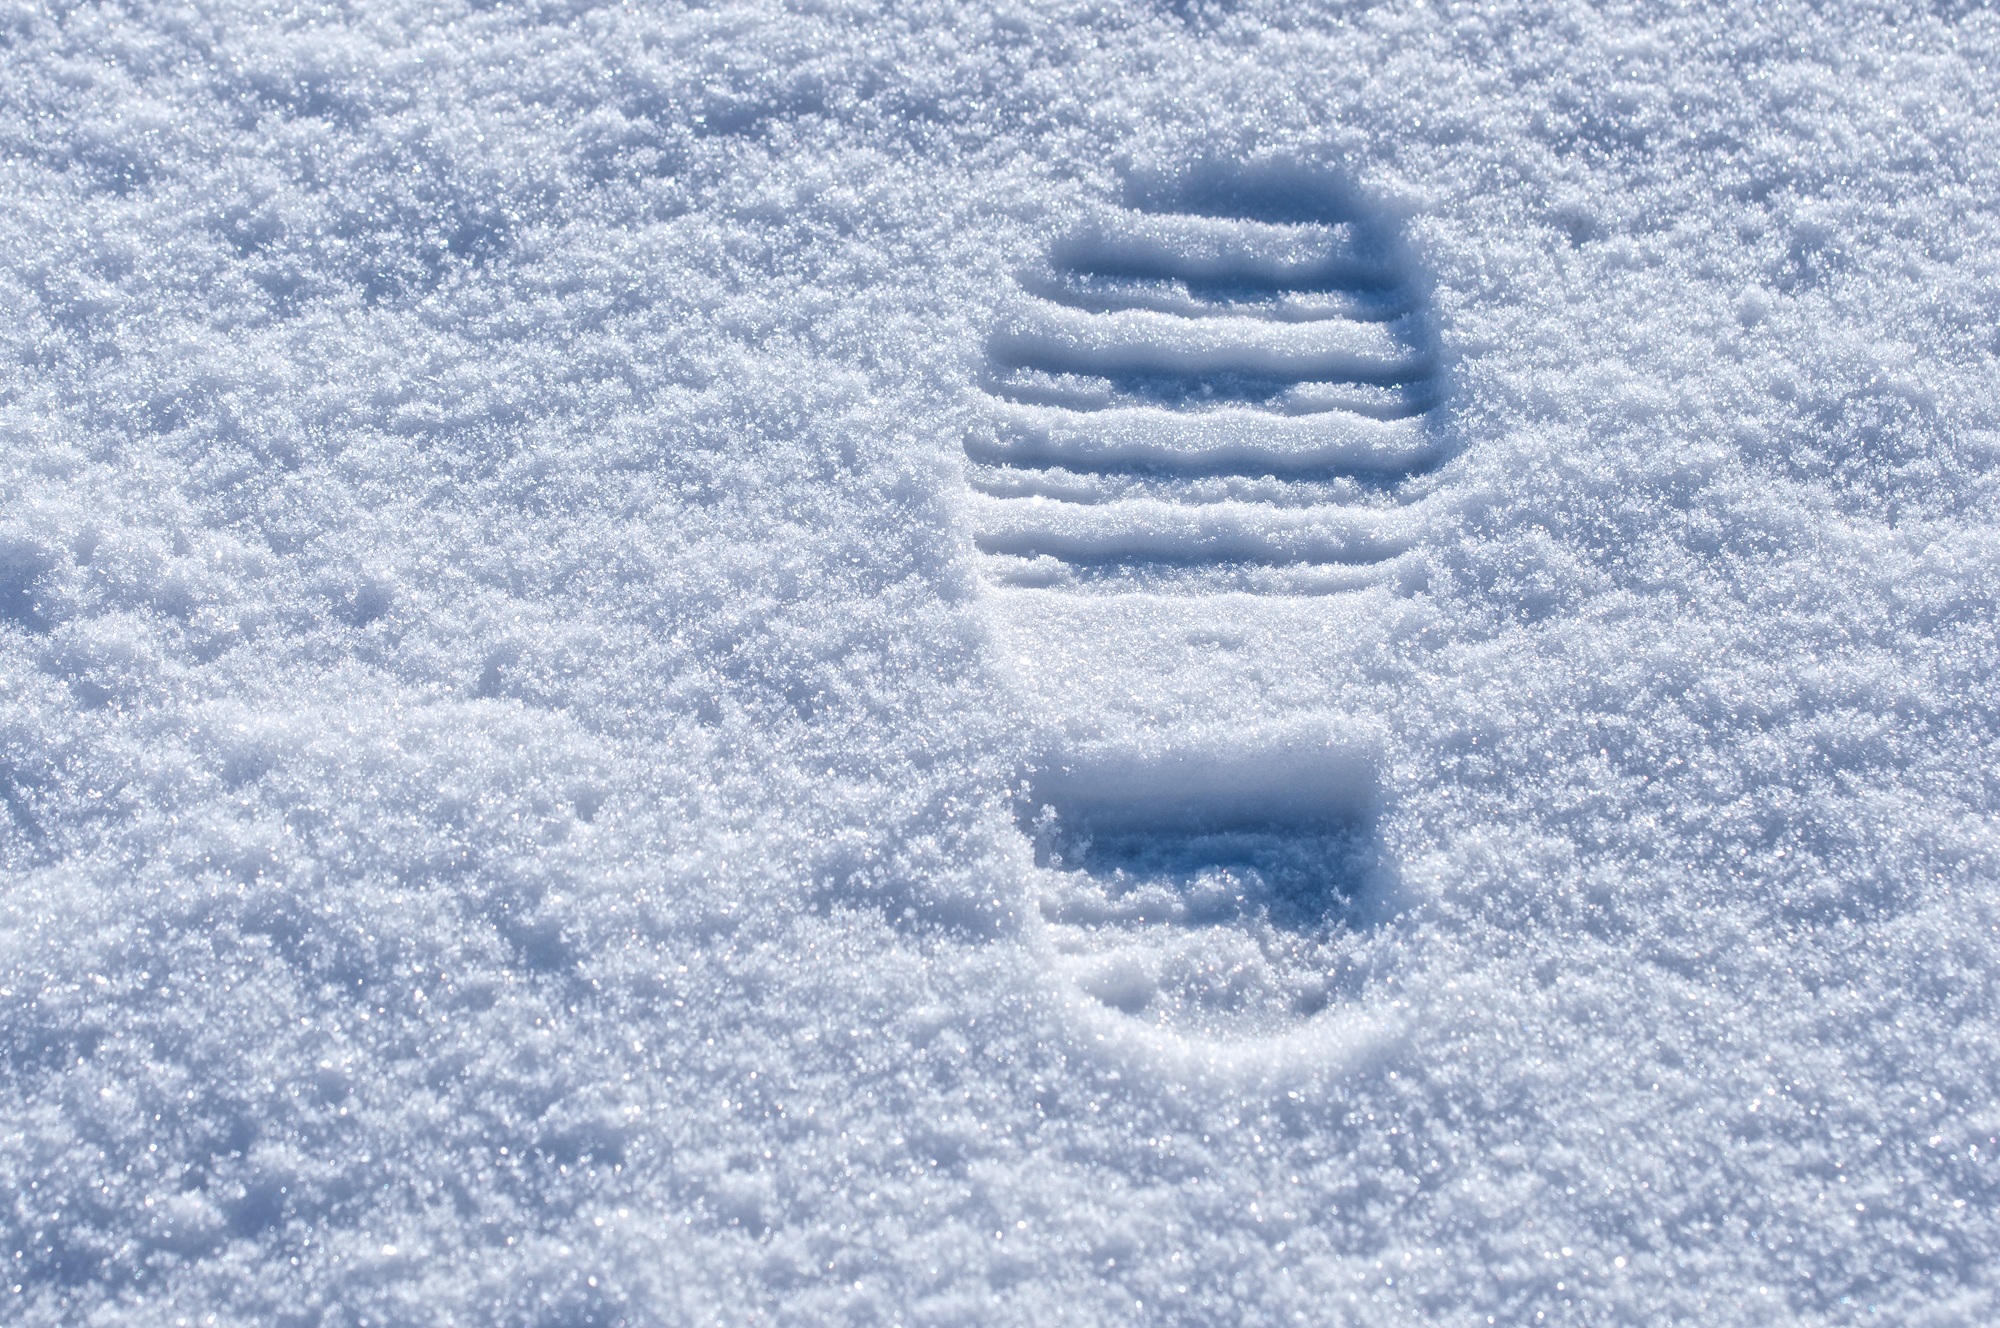
snow, winter, footprint, frost, ice, weather, blue, arctic, close, season, trace, blizzard, freezing, snow lane, reprint, geological phenomenon, track in the snow